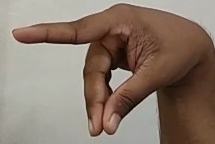
ASL sign: P